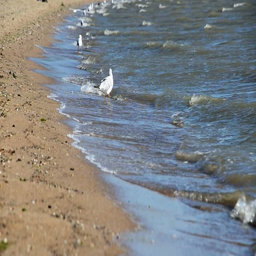
seagull on the beach strong wind